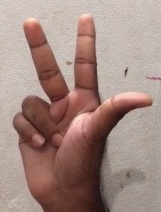
ASL sign: 3